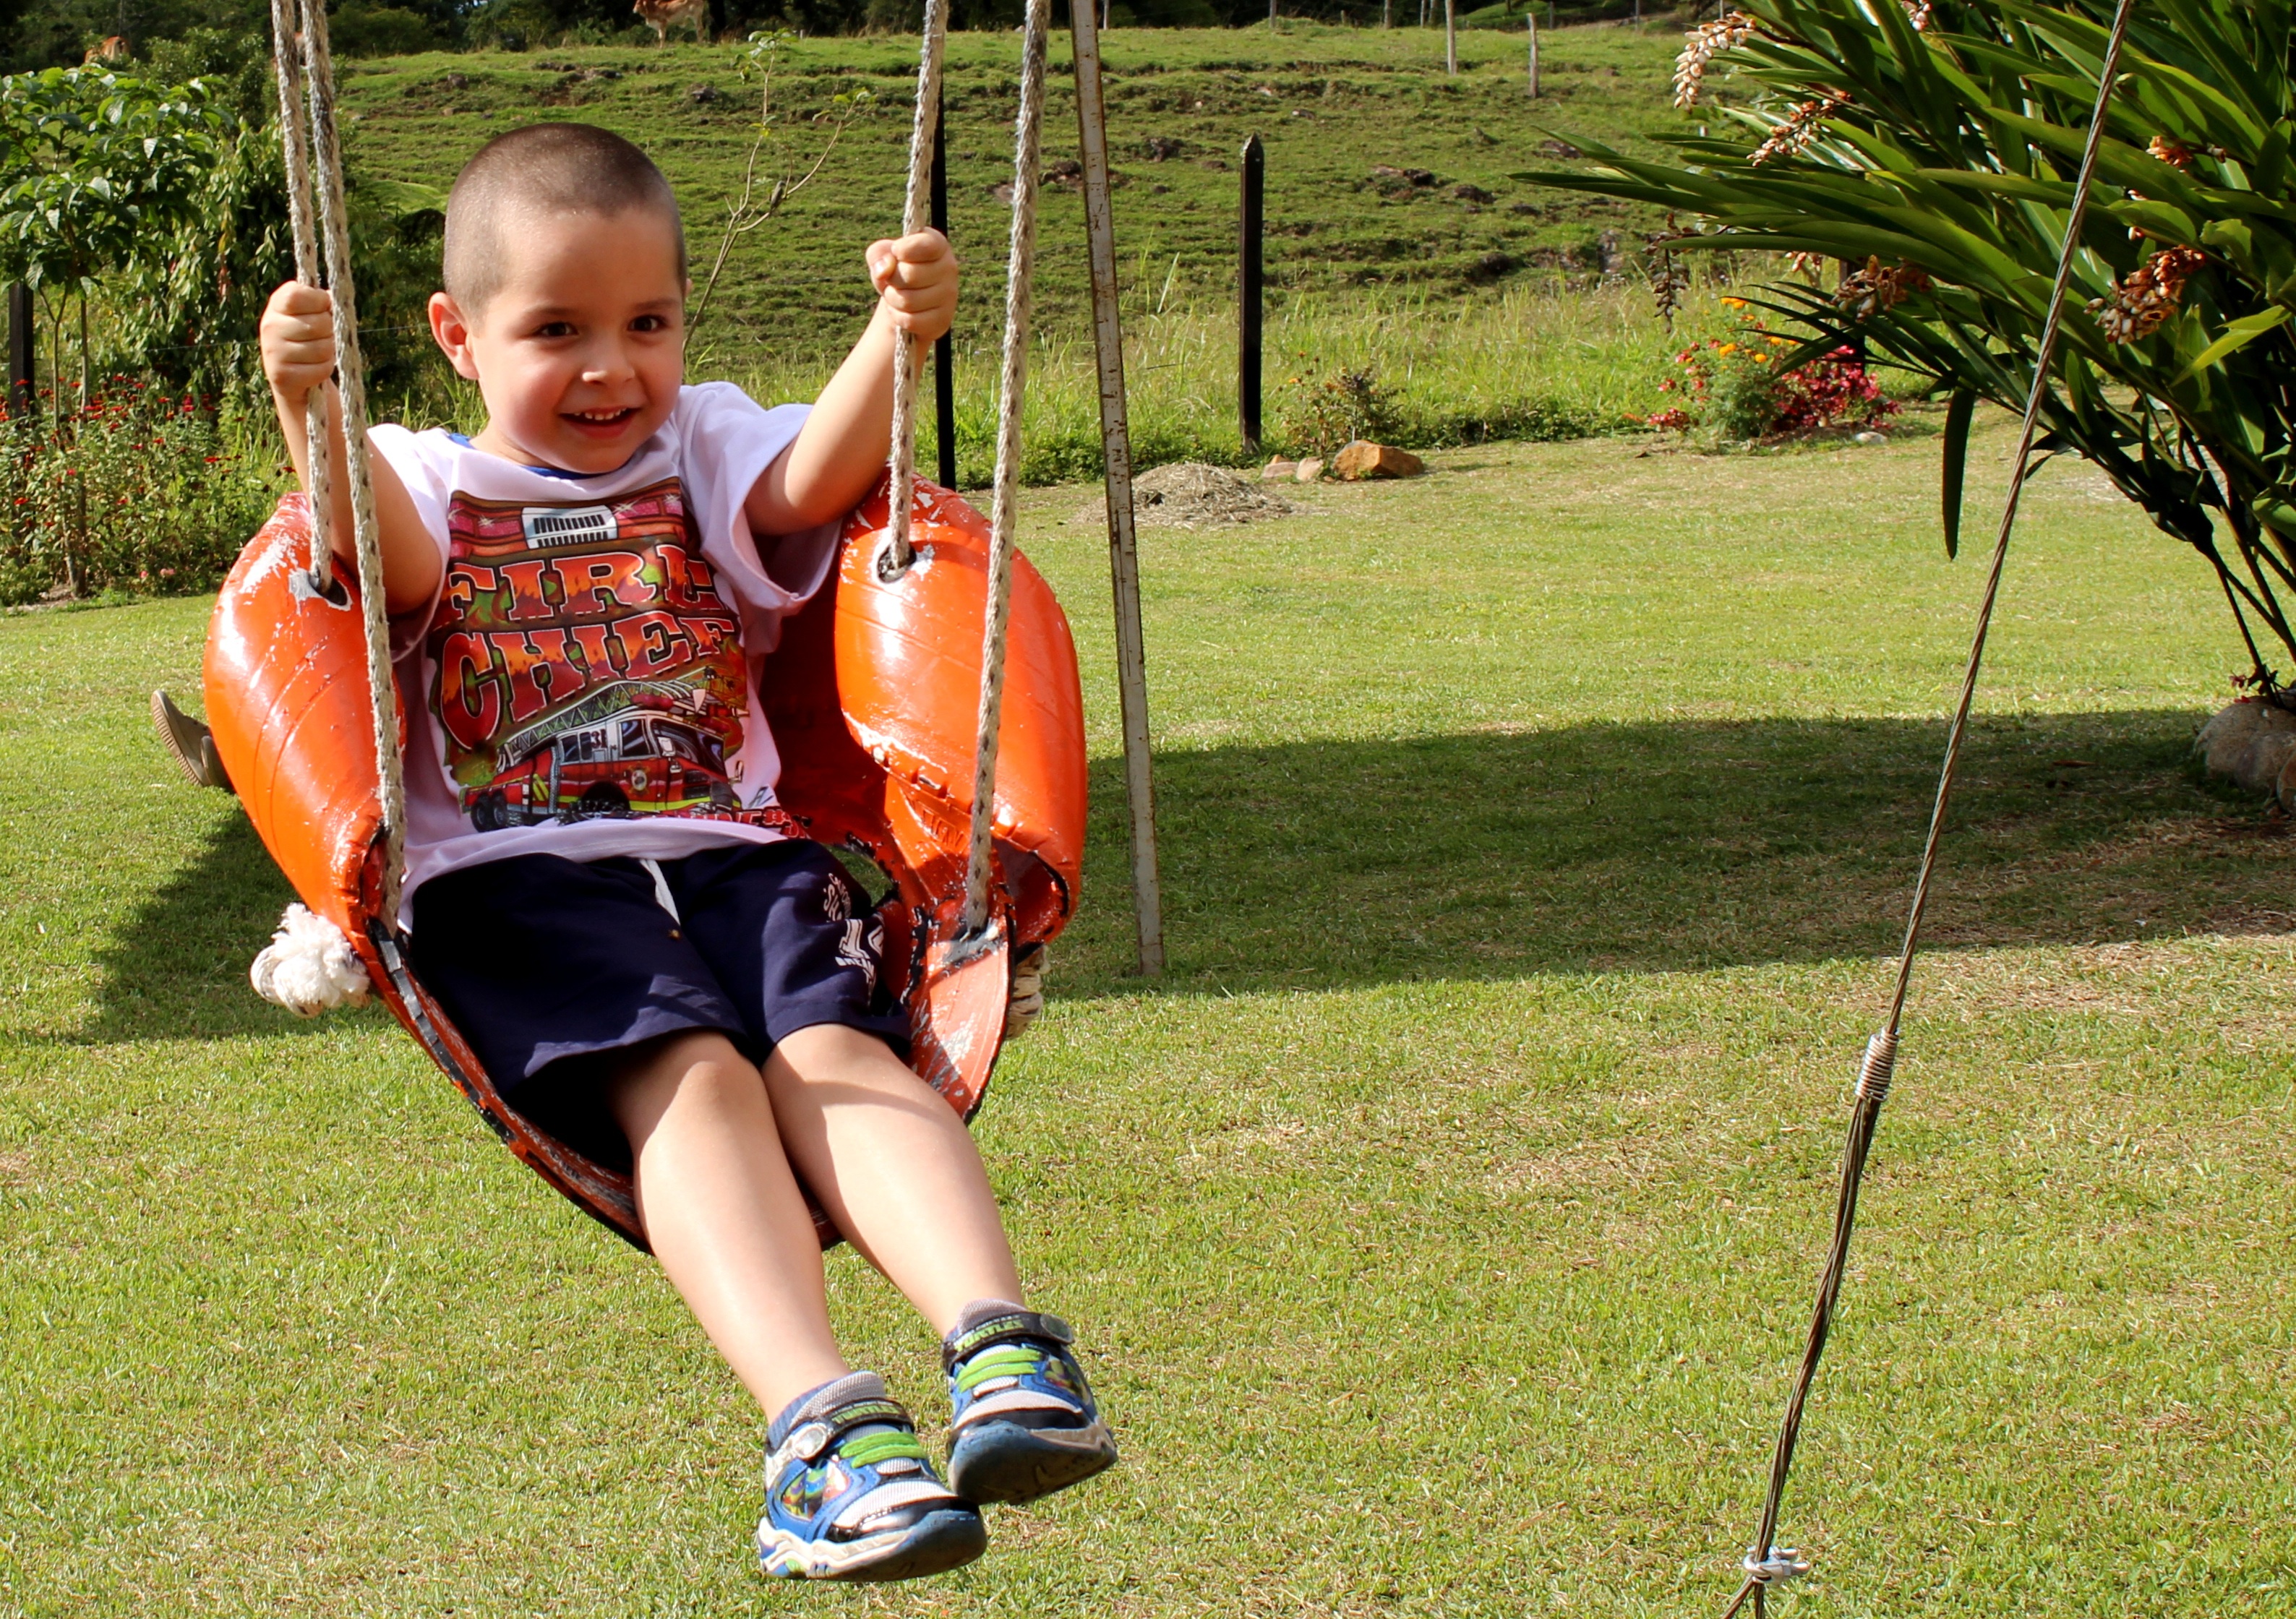
play, recreation, sports, weight training, outdoor recreation